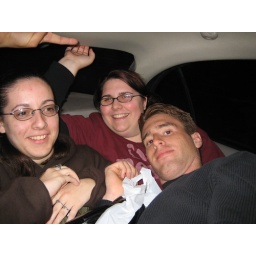
how to fit 6 people in a five person car